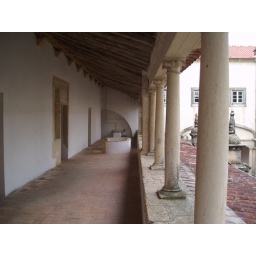
A balcony within the castle